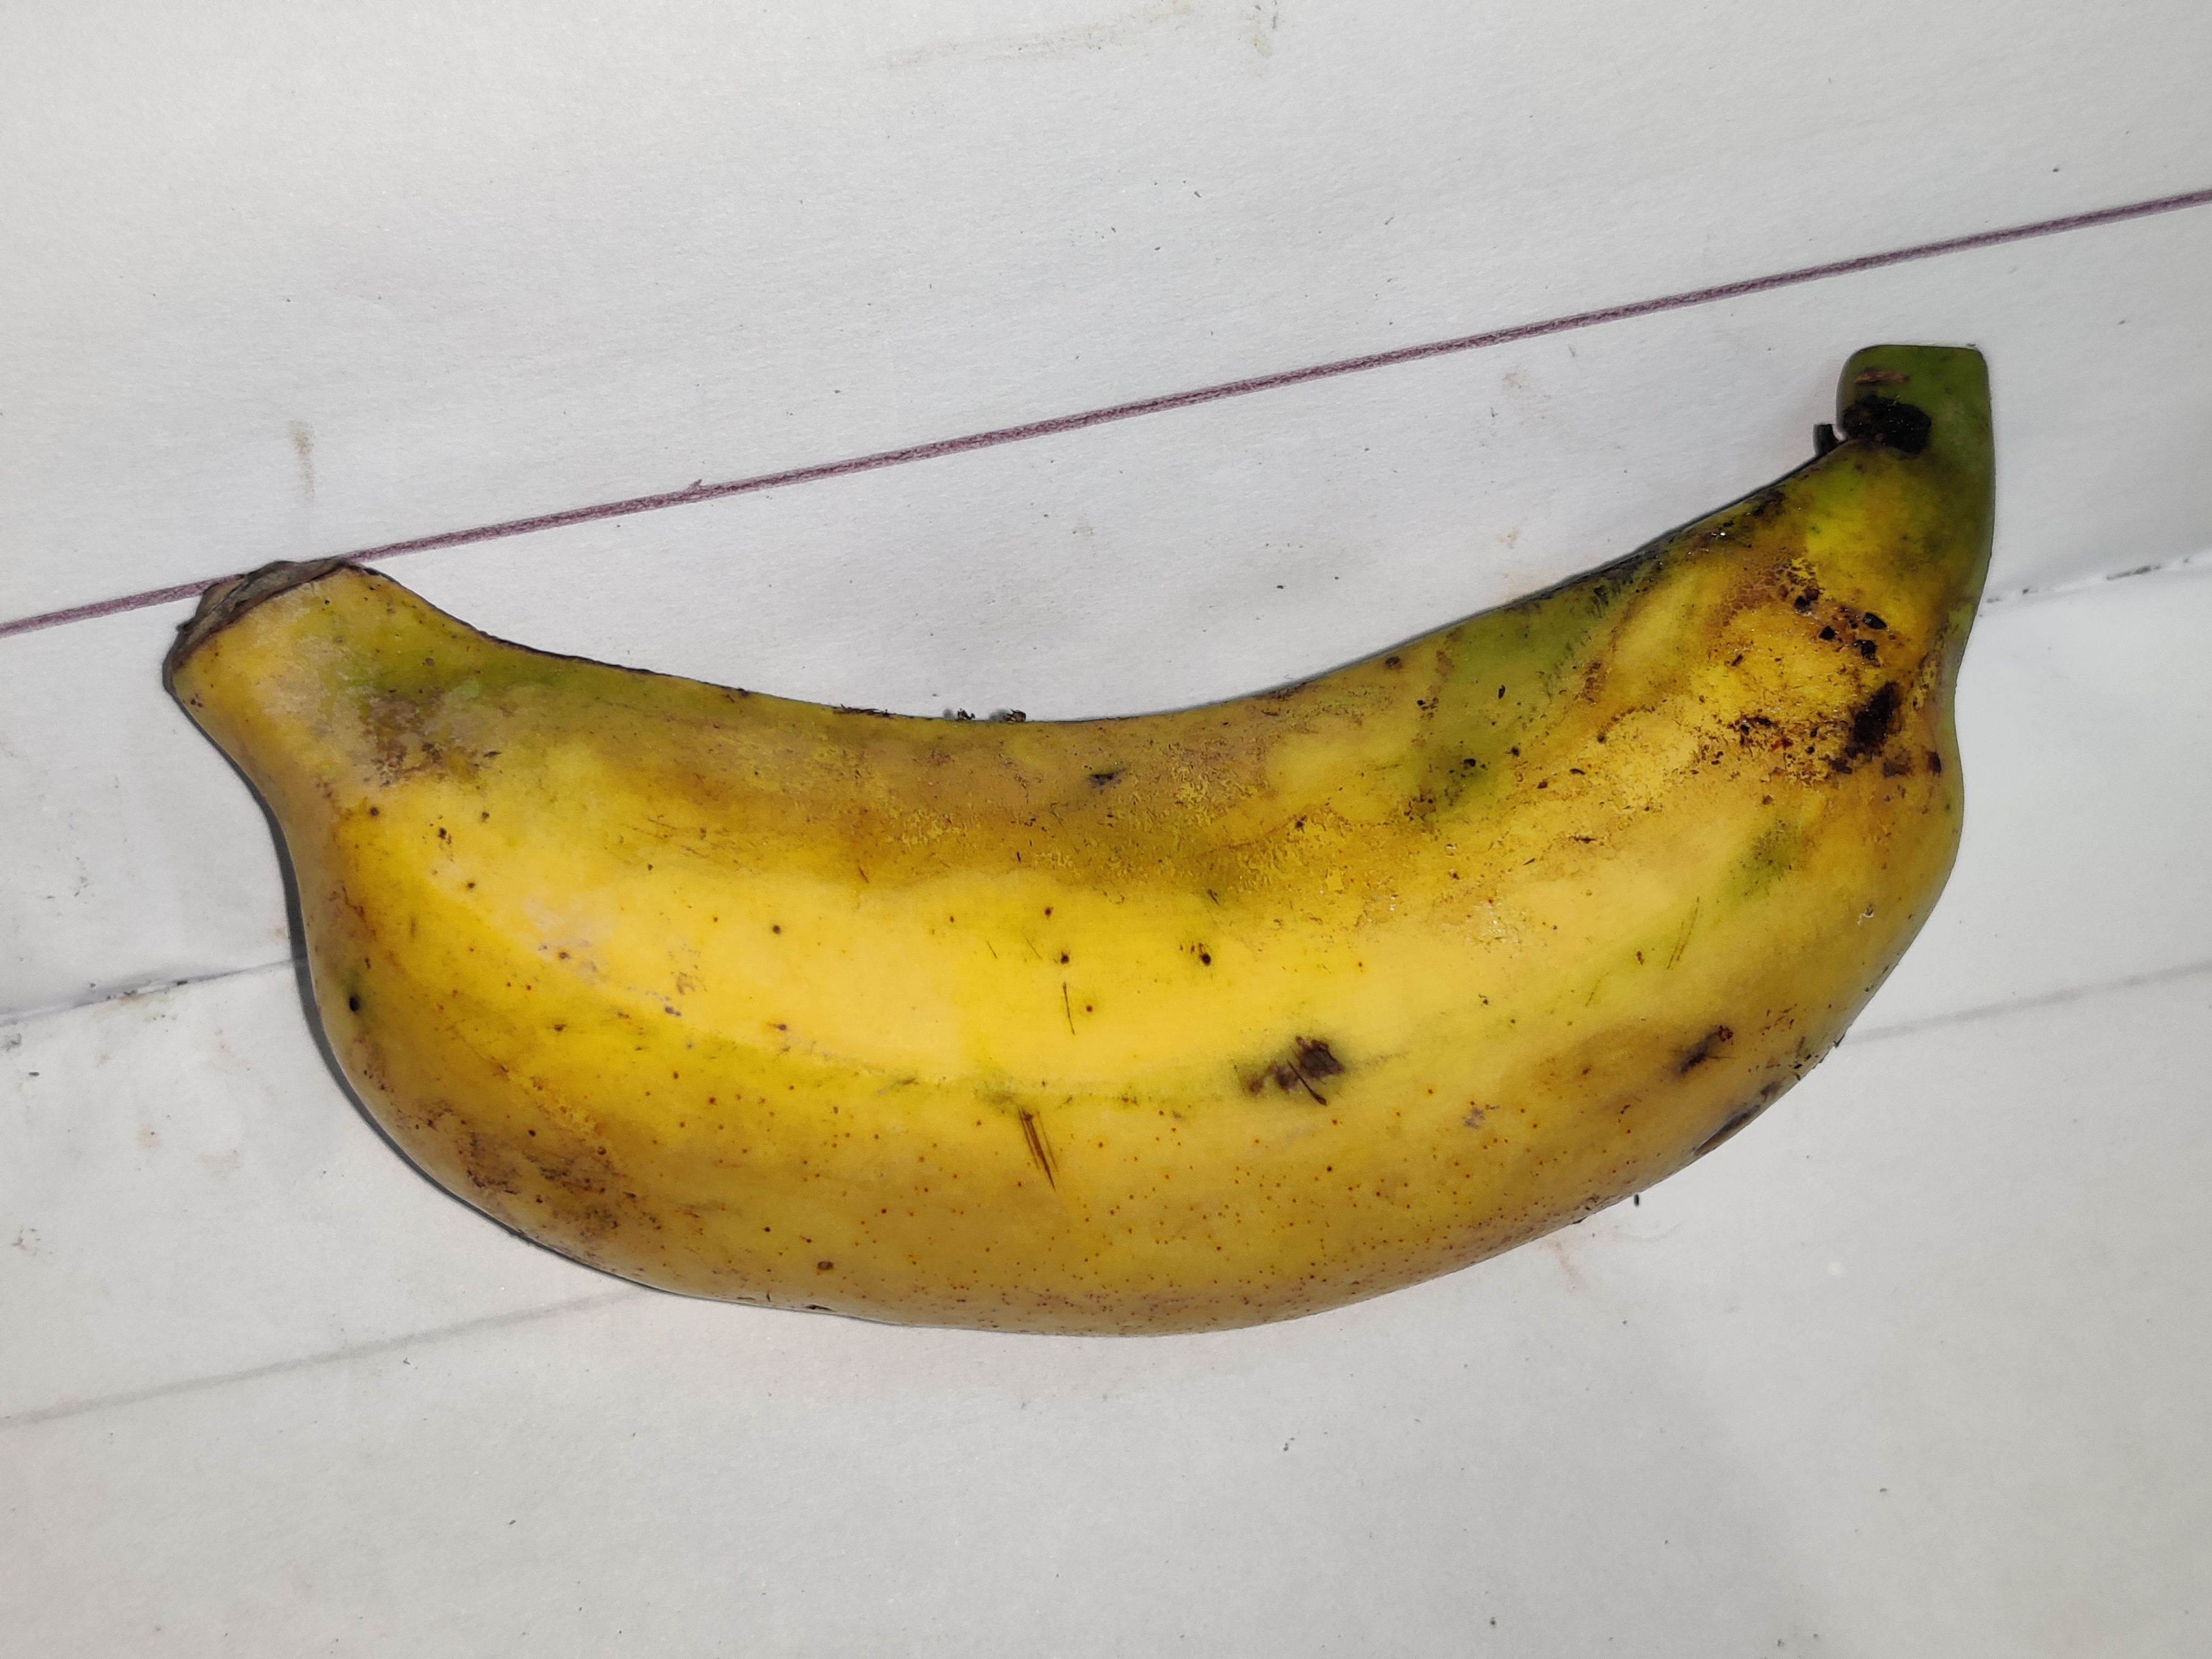
Fruit: banana
Grade: 2nd-grade